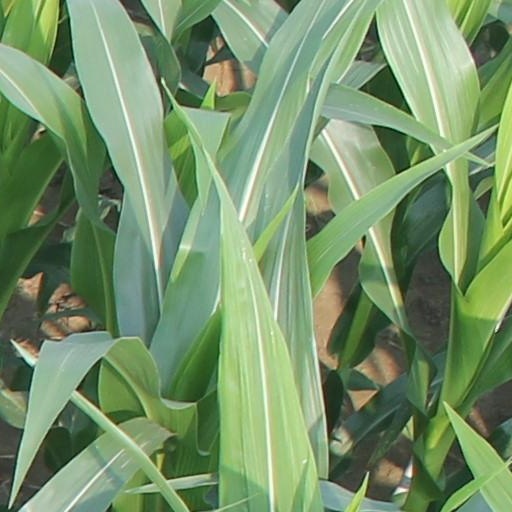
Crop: maize; corn